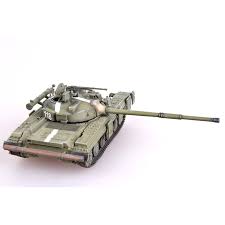
Label: Tank